Scorpion: Disfigured

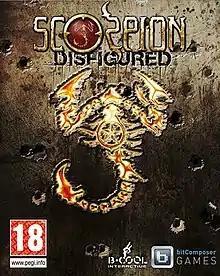

Scorpion: Disfigured is a 2009 first-person shooter with a futuristic setting. It was developed by B-Cool Interactive and released for Microsoft Windows.